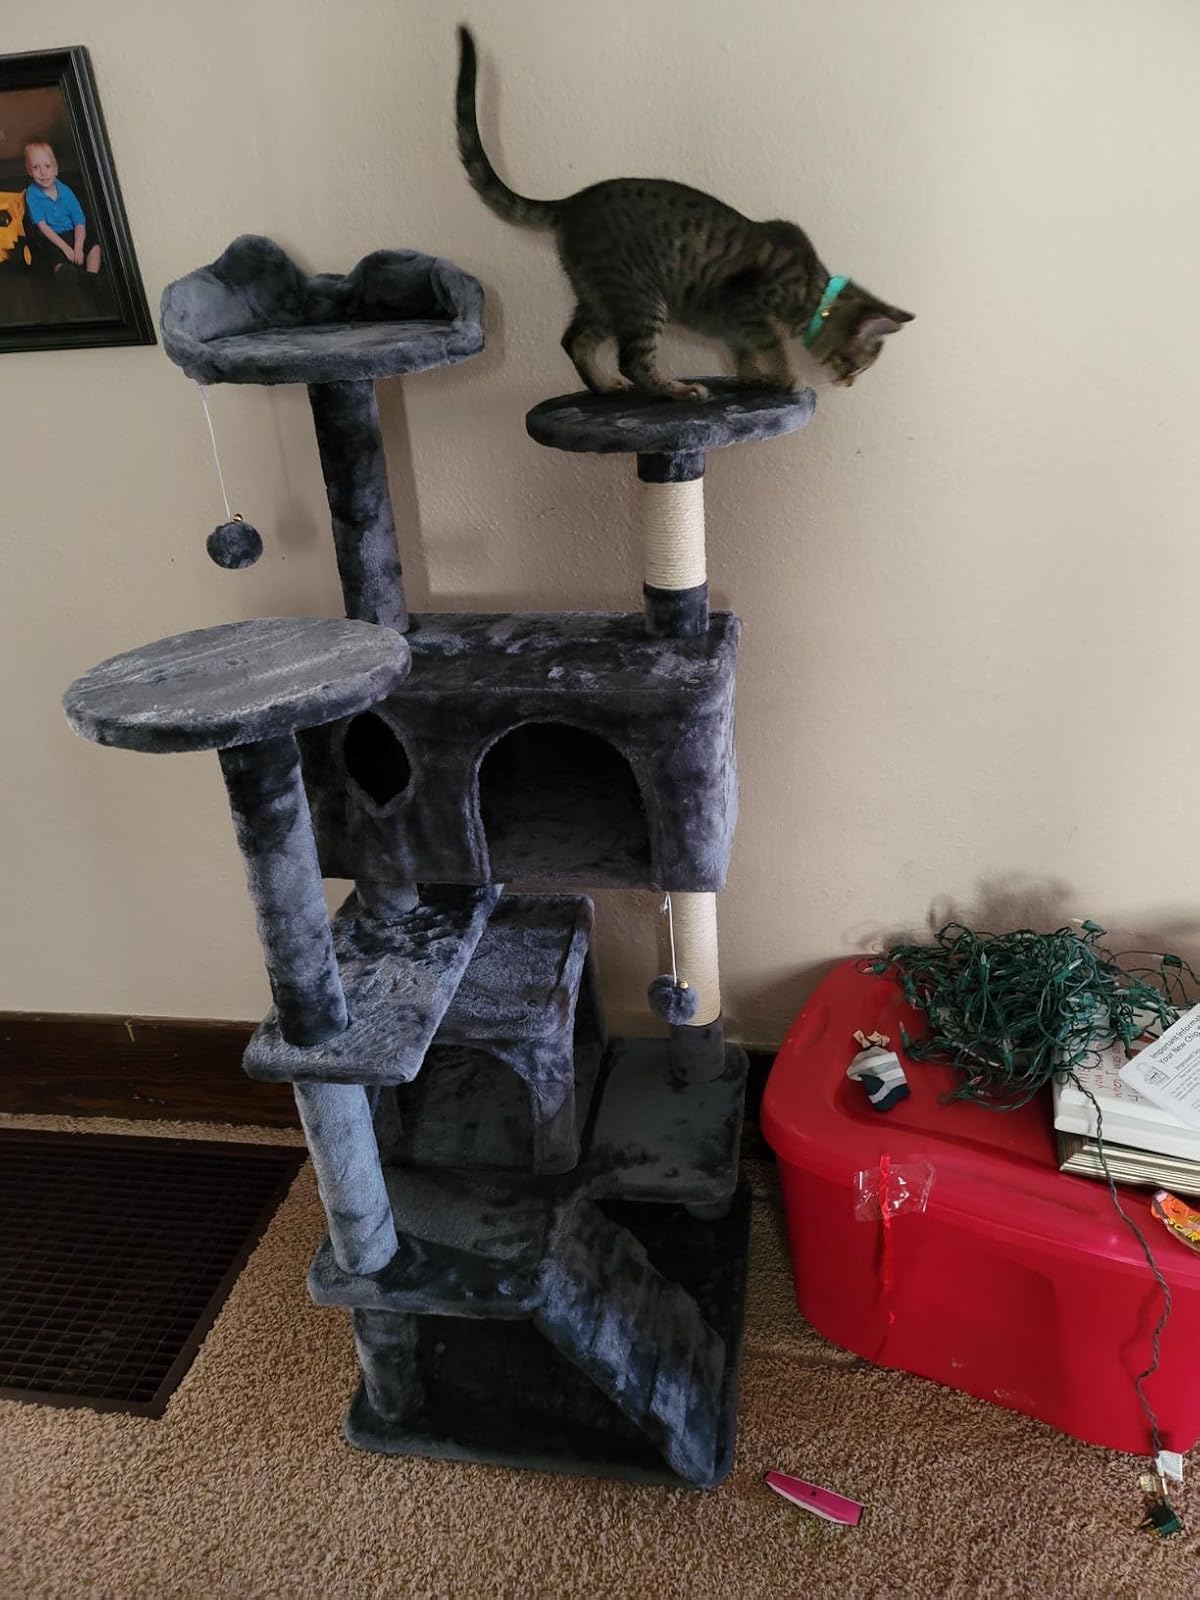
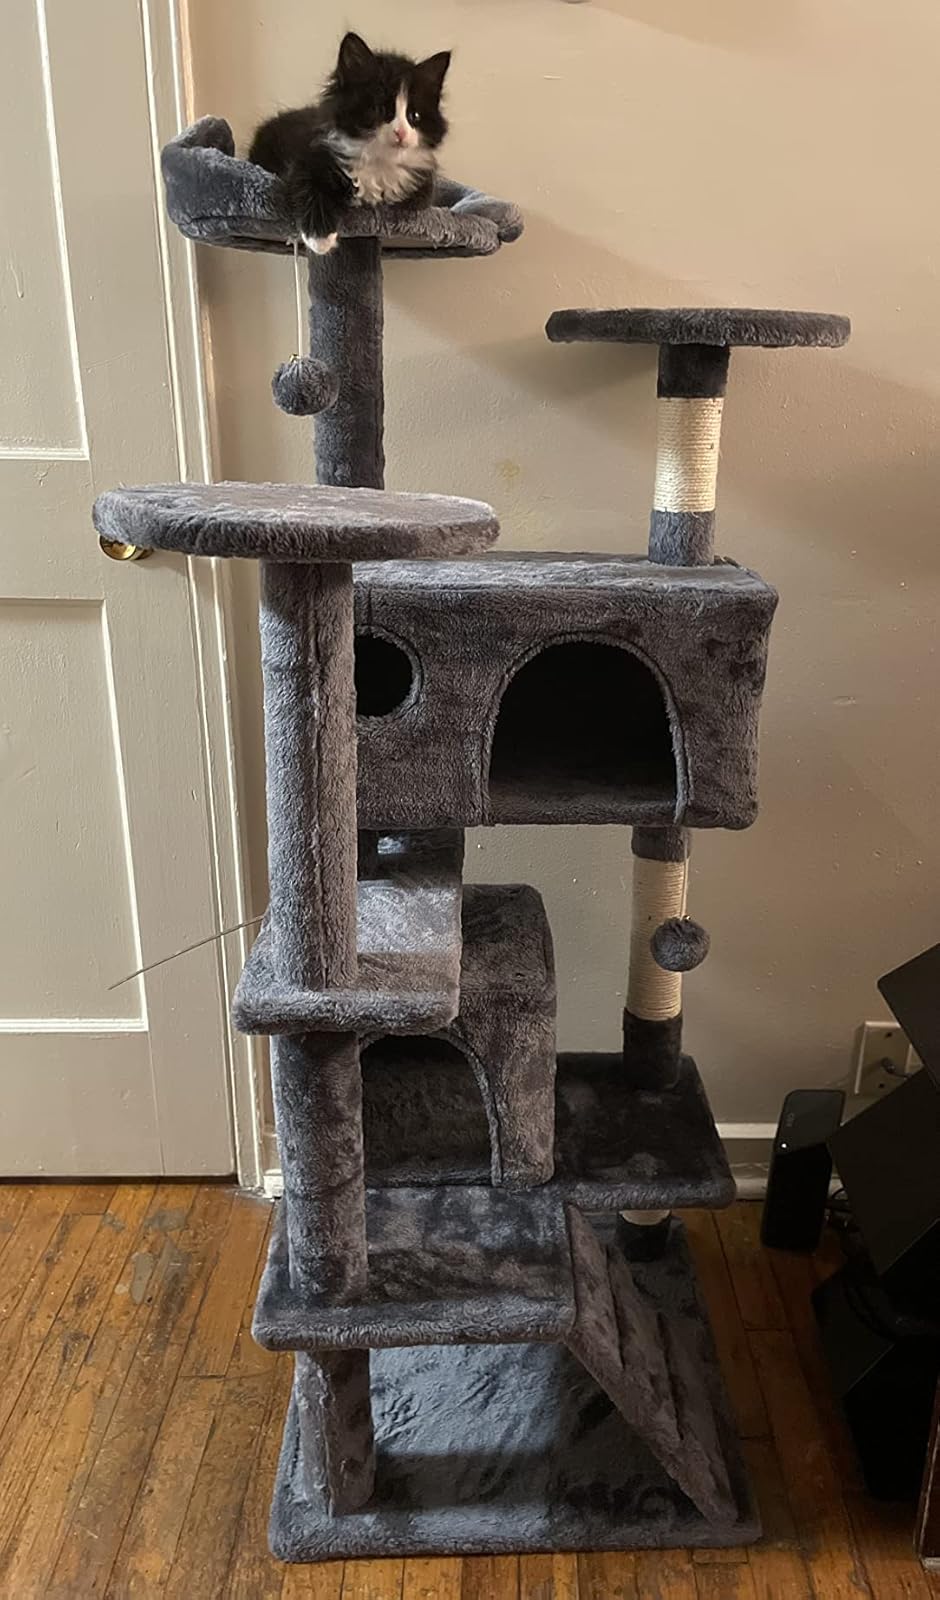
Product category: items_cat tree
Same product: yes